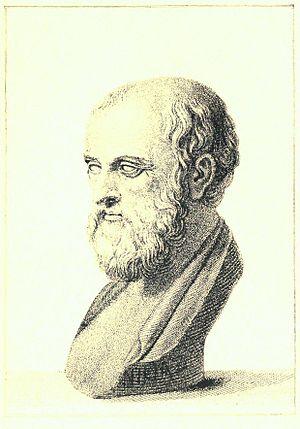
Nicias est un homme politique et général athénien durant la guerre du Péloponnèse. Il œuvre pendant le conflit afin de mettre un terme aux combats et d'établir une paix entre les belligérants, puis en tant que général après la reprise des hostilités. Après la mort de Périclès, il devient l'un des plus importants meneurs d'Athènes, à la suite de la mort de Cléon, et est élu stratège à plusieurs reprises. Modéré, il s'oppose à l’impérialisme agressif des démocrates athéniens, et préside aux négociations avec Sparte après la bataille de Pylos. La paix déclarée en 421 av. J.-C. est nommée paix de Nicias en référence à son action, et met fin à la première partie de la guerre du Péloponnèse.